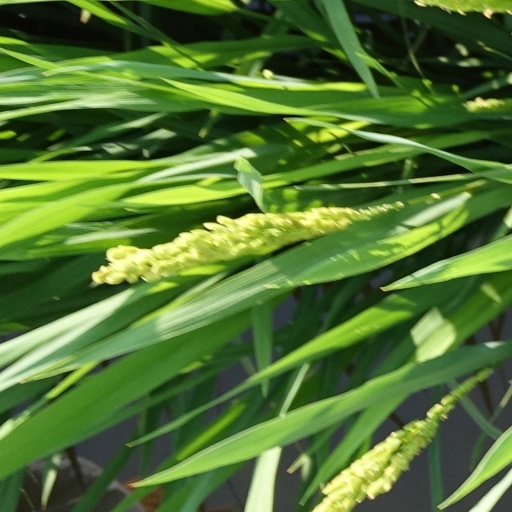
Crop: rice